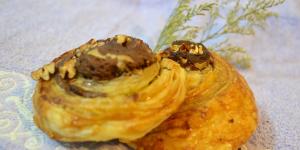
brazo de chocolate